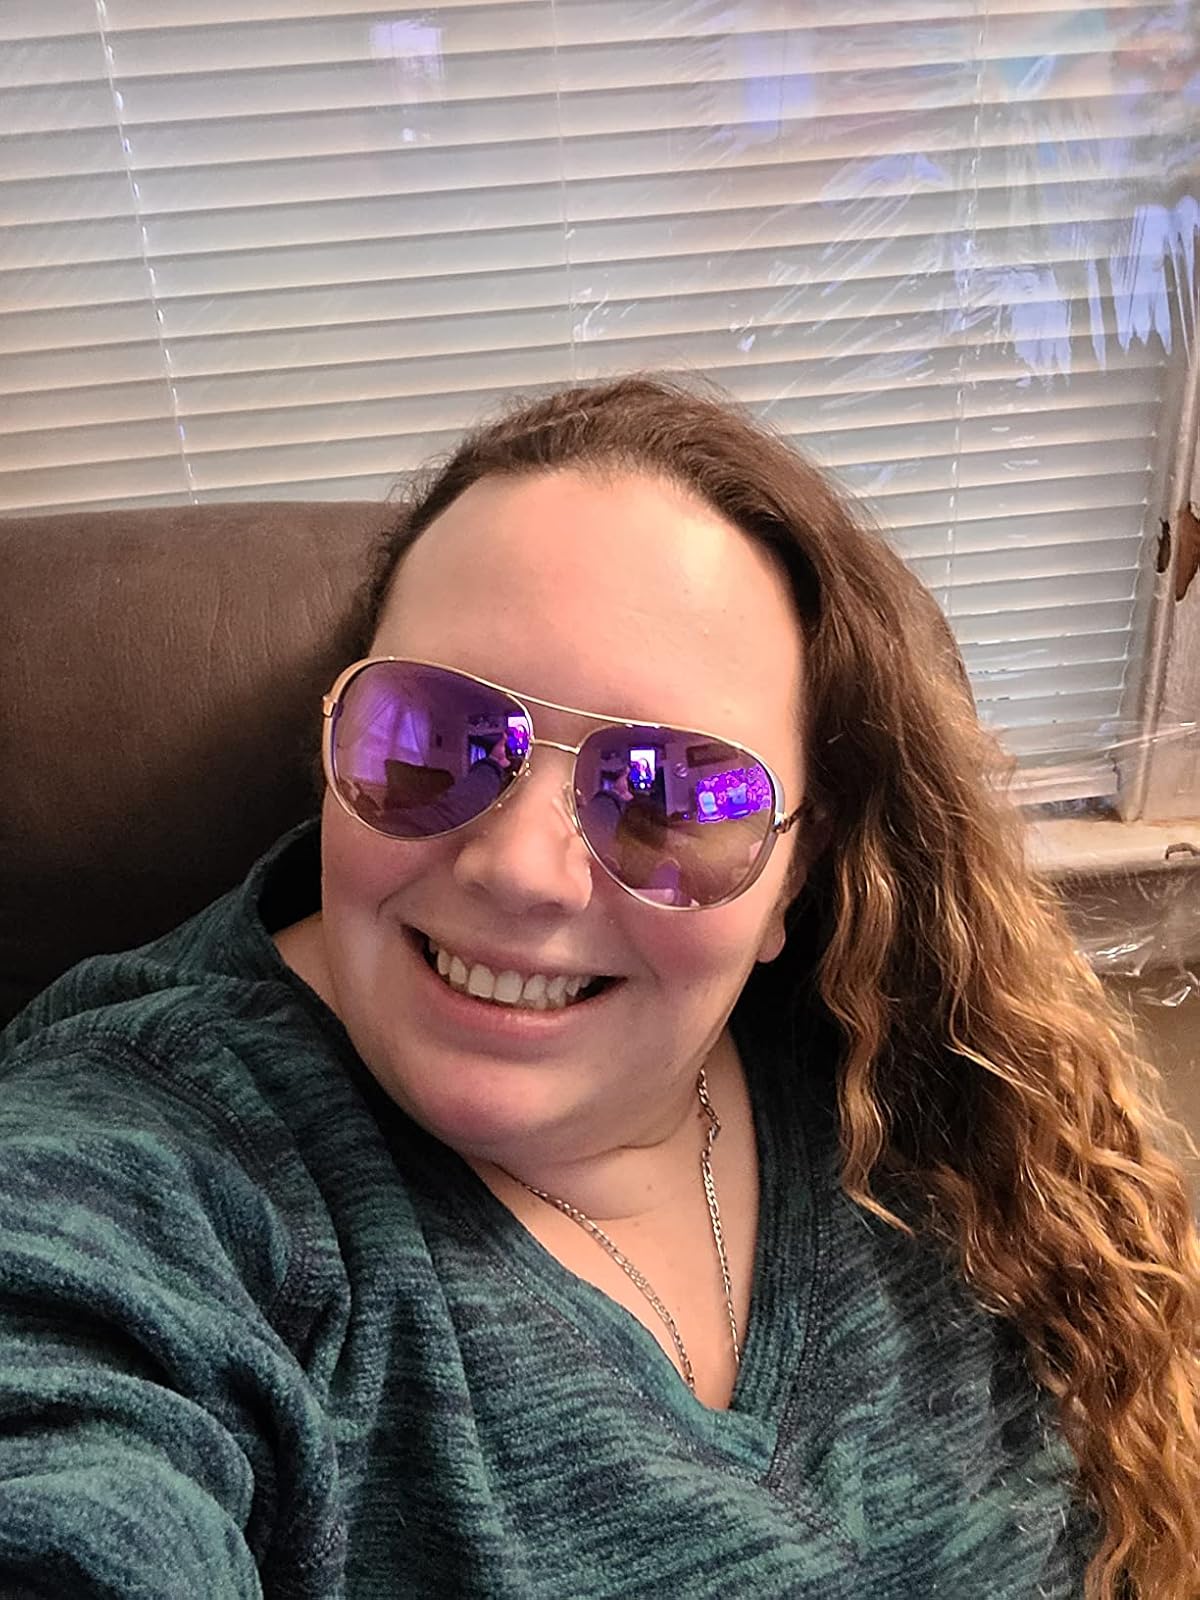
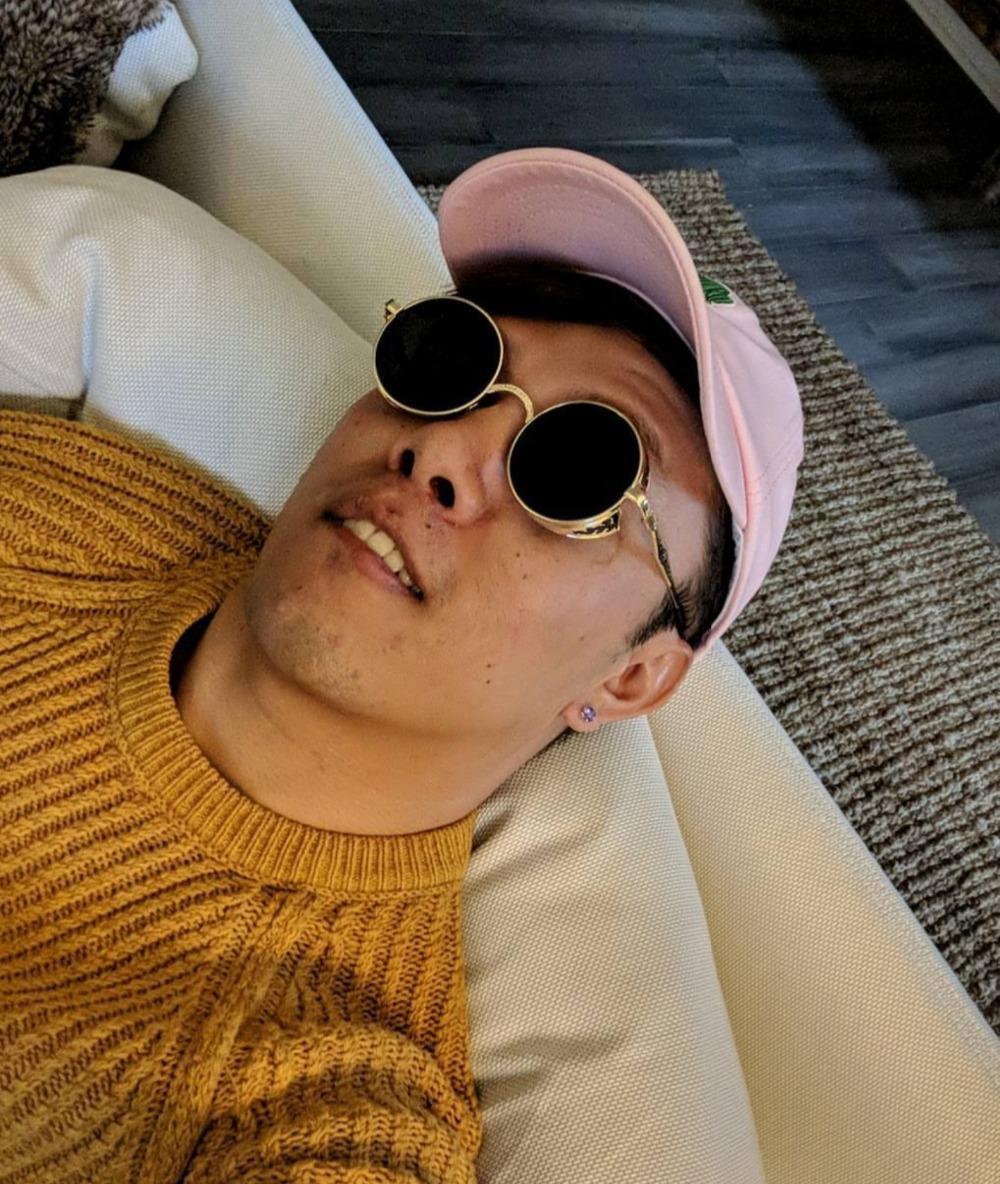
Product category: accessories_sunglasses
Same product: no